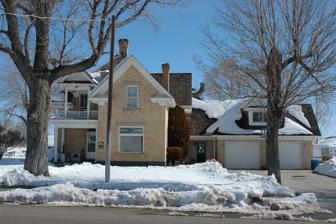
Building: Peter Johansen House
Country: United States of America
Year built: 1912
United States historic place Peter Johansen House U.S. National Register of Historic Places The house in 2010 Show map of Utah Show map of the United States Nearest city Castle Dale, Utah Coordinates 39°13′35″N 111°01′07″W / 39.22639°N 111.01861°W / 39.22639; -111.01861 ( Peter Johansen House ) Area 6.8 acres (2.8 ha) Built 1912 ( 1912 ) Architectural style Late Victorian NRHP reference No. 80003900 Added to NRHP March 19, 1980 The Peter Johansen House is a historic house in Castle Dale, Utah . It was built with bricks from Provo in 1912 for Peter Johansen II, the son of Danish immigrants who converted to the Church of Jesus Christ of Latter-day Saints . Johansen was a cattle rancher, and he enlisted family members to build the house, which was designed in the Late Victorian style. He lived here with his first wife, née Zora Elizabeth Cook. After she died, he married Sophia Monsen Poulsen. Johansen had three sons and two daughters; he died in 1936. The house has been listed on the National Register of Historic Places since March 19, 1980. References